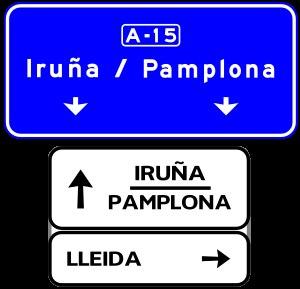
La signalisation bilingue consiste en la représentation sur un même panneau de signalisation d'inscriptions en deux langues ou plus. Son utilisation est réglementairement réservée à des situations locales où est en vigueur le bilinguisme administratif ou bien où il existe un important trafic touristique ou commercial ; on en trouve parfois aussi dans les quartiers où la proportion d'immigrés originaires d'une même zone linguistique est élevée. Dans un sens plus extensif, elle inclut, dans les régions où coexistent des langues transcrites en alphabets non latins, la translittération des toponymes et l'éventuelle traduction des textes complémentaires. La tendance générale est plutôt de remplacer les informations qui devraient être fournies en plusieurs langues par des symboles et des pictogrammes standardisés au niveau international et représentatifs du contenu de l'information. L'emploi de la signalisation bilingue est sans doute le principal instrument symbolique de perception et d'institutionnalisation de la réalité bilingue d'un territoire.